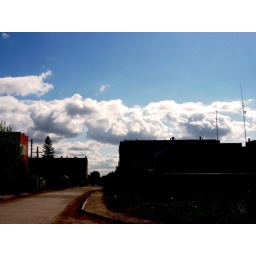
white ships in my eyes